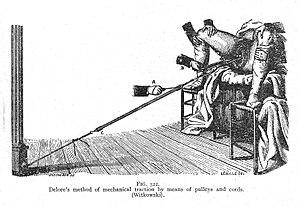
Xavier Delore est un chirurgien et obstétricien français. Il fit ses études à l’institution des Minimes avant de rentrer à l’école de médecine de Lyon. Il finit ses études à paris de 1853 à 1855, et passe sa thèse de doctorat dans laquelle il étudie le pus.